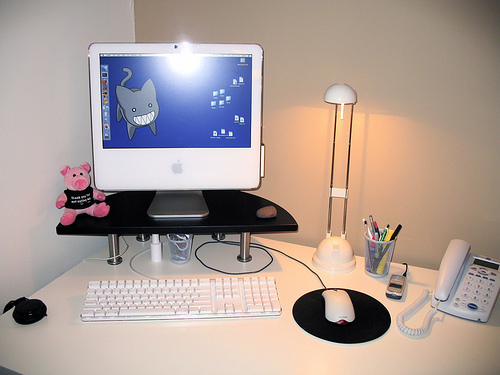
user: Given an image and a question. Answer the question in a short answer. Question: What type of mac is that? Short Answer:
assistant: desktop